Rynin (crater)

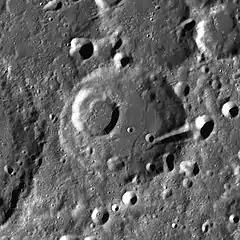
LRO image

Rynin is a lunar impact crater that is located just behind the northwestern limb, on the far side of the Moon. It is located just to the east of the larger crater Stefan, and to the southwest of Chapman.